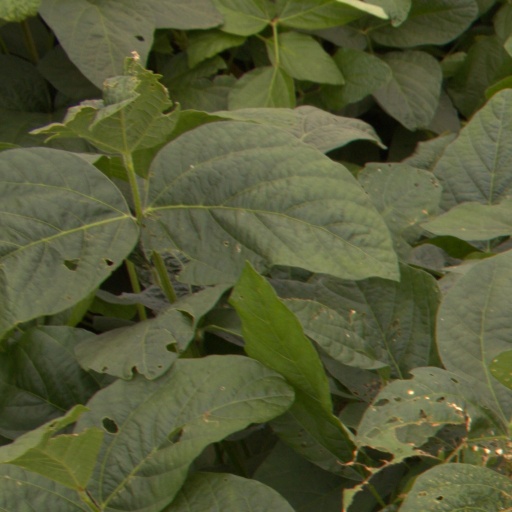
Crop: soybean